Music of the Sun

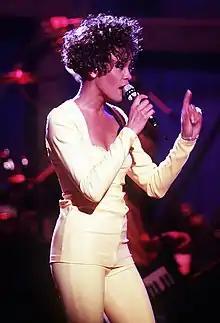
Prior to signing a record deal with Def Jam, Rihanna performed a cover of Whitney Houston's "For the Love of You" for then Def Jam chairman Jay-Z.

Before signing to Def Jam Recordings, Rihanna was discovered in her home country Barbados by American record producer Evan Rogers. The two met in December 2003 through mutual friends of Rihanna's and Rogers' wife, while the couple was on vacation in Barbados. After meeting for the first time, Rogers asked Rihanna to come to his hotel room, where she performed renditions of Destiny's Child's "Emotion" and Mariah Carey's "Hero". Rihanna's renditions impressed Rogers, who then took her to New York City, where she was accompanied by her mother to record some demo tapes which could be sent to record labels. She recorded the demo over the next year intermittently, due to Rihanna only being able to record during school holidays.